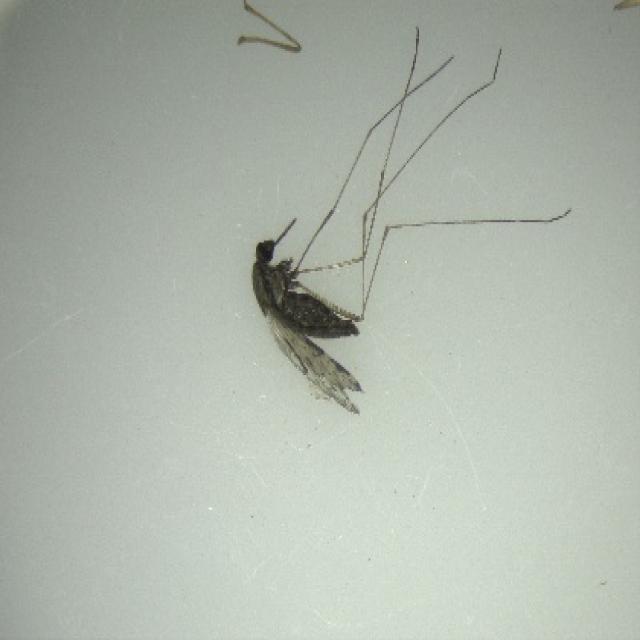
Species: anopheles_sinensis